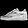
Label: Sneaker